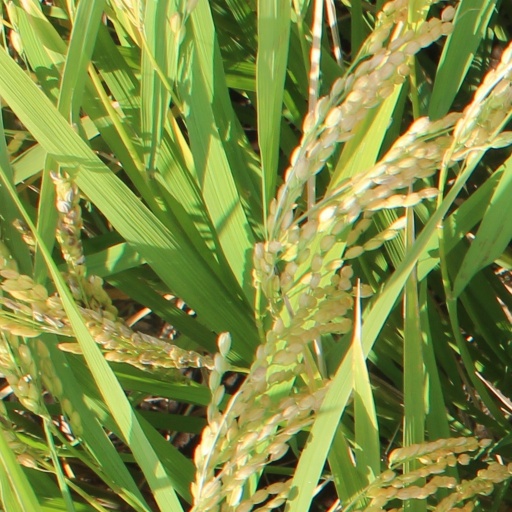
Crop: rice